Case Closed: The Time Bombed Skyscraper

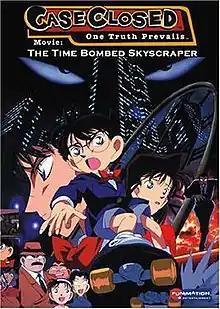
North American DVD cover by Funimation

Case Closed: The Time Bombed Skyscraper, known as in Japan, is a 1997 Japanese animated feature film directed by Kenji Kodama. It is based on Gosho Aoyama's "Case Closed" manga series and featuring detective Jimmy Kudo. The film takes place between episodes 54 and 55. Funimation released the film in North America.